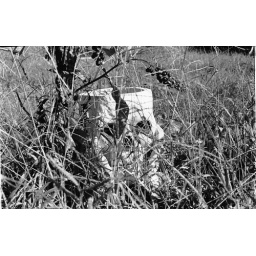
Our skeleton planter sitting in some overgrown grass